Guillaume Le Gentil

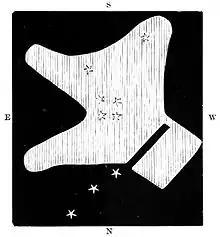
Le Gentil's drawing of the Orion Nebula.

He was part of the international collaborative project organized by Mikhail Lomonosov to measure the distance to the Sun, by observing the transit of Venus at different points on the earth.